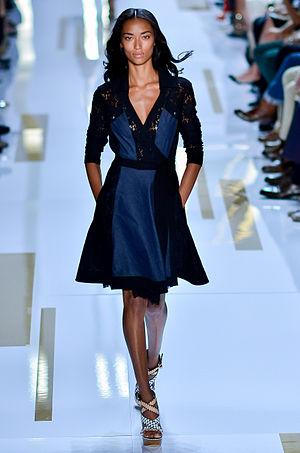
Anais Mokngar Mali, née le 22 janvier 1988 à Toulon, est un mannequin français d'origine tchadienne et polonaise.
Cette liste non exhaustive répertorie des personnalités nées à Toulon, en région Provence-Alpes-Côte d'Azur, en France, en suivant un classement par ordre alphabétique. Pour chaque personnalité; sont donnés : le nom, l'année de naissance, l'année de décès le cas échéant, ainsi que des précisions sur les qualités ou professions des personnes citées.